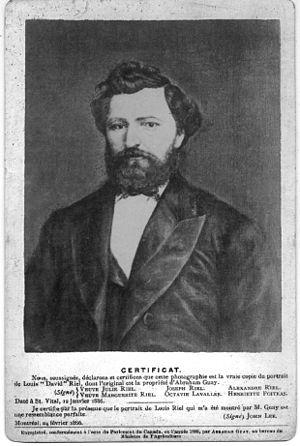
Louis « David » Riel est un homme politique canadien ayant également la citoyenneté américaine, chef du peuple métis dans les Prairies canadiennes et fondateur de la province du Manitoba. Il a dirigé deux mouvements de résistance contre le gouvernement canadien dans le but de protéger les droits et la culture des Métis, alors que l'influence canadienne se faisait de plus en plus sentir dans les Territoires du Nord-Ouest.